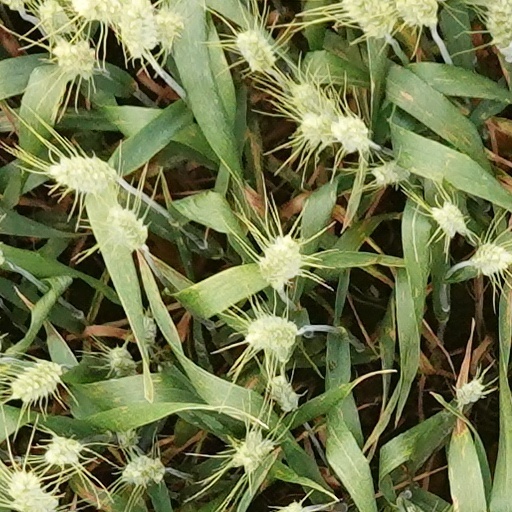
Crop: wheat